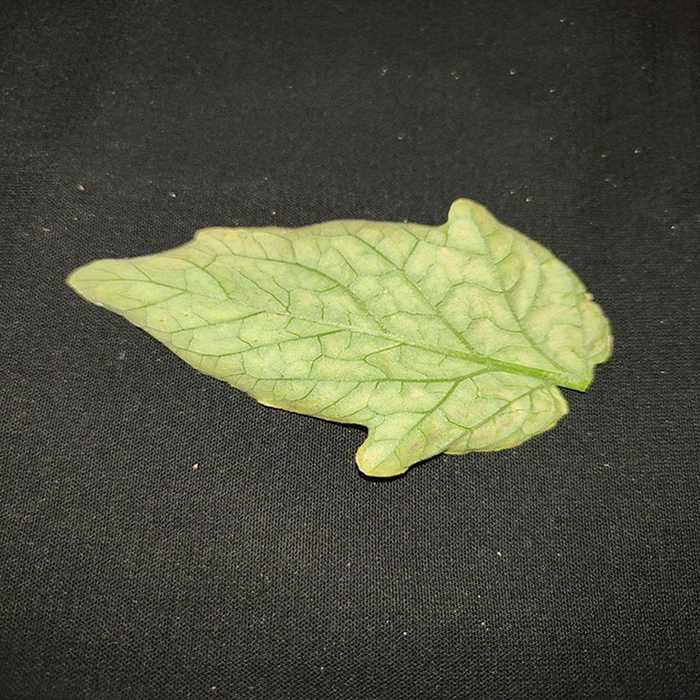
Plant: Tomato
Label: Tomato spotted wilt